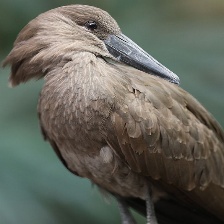
Species: HAMERKOP
Scientific name: SCOPUS UMBRETTA